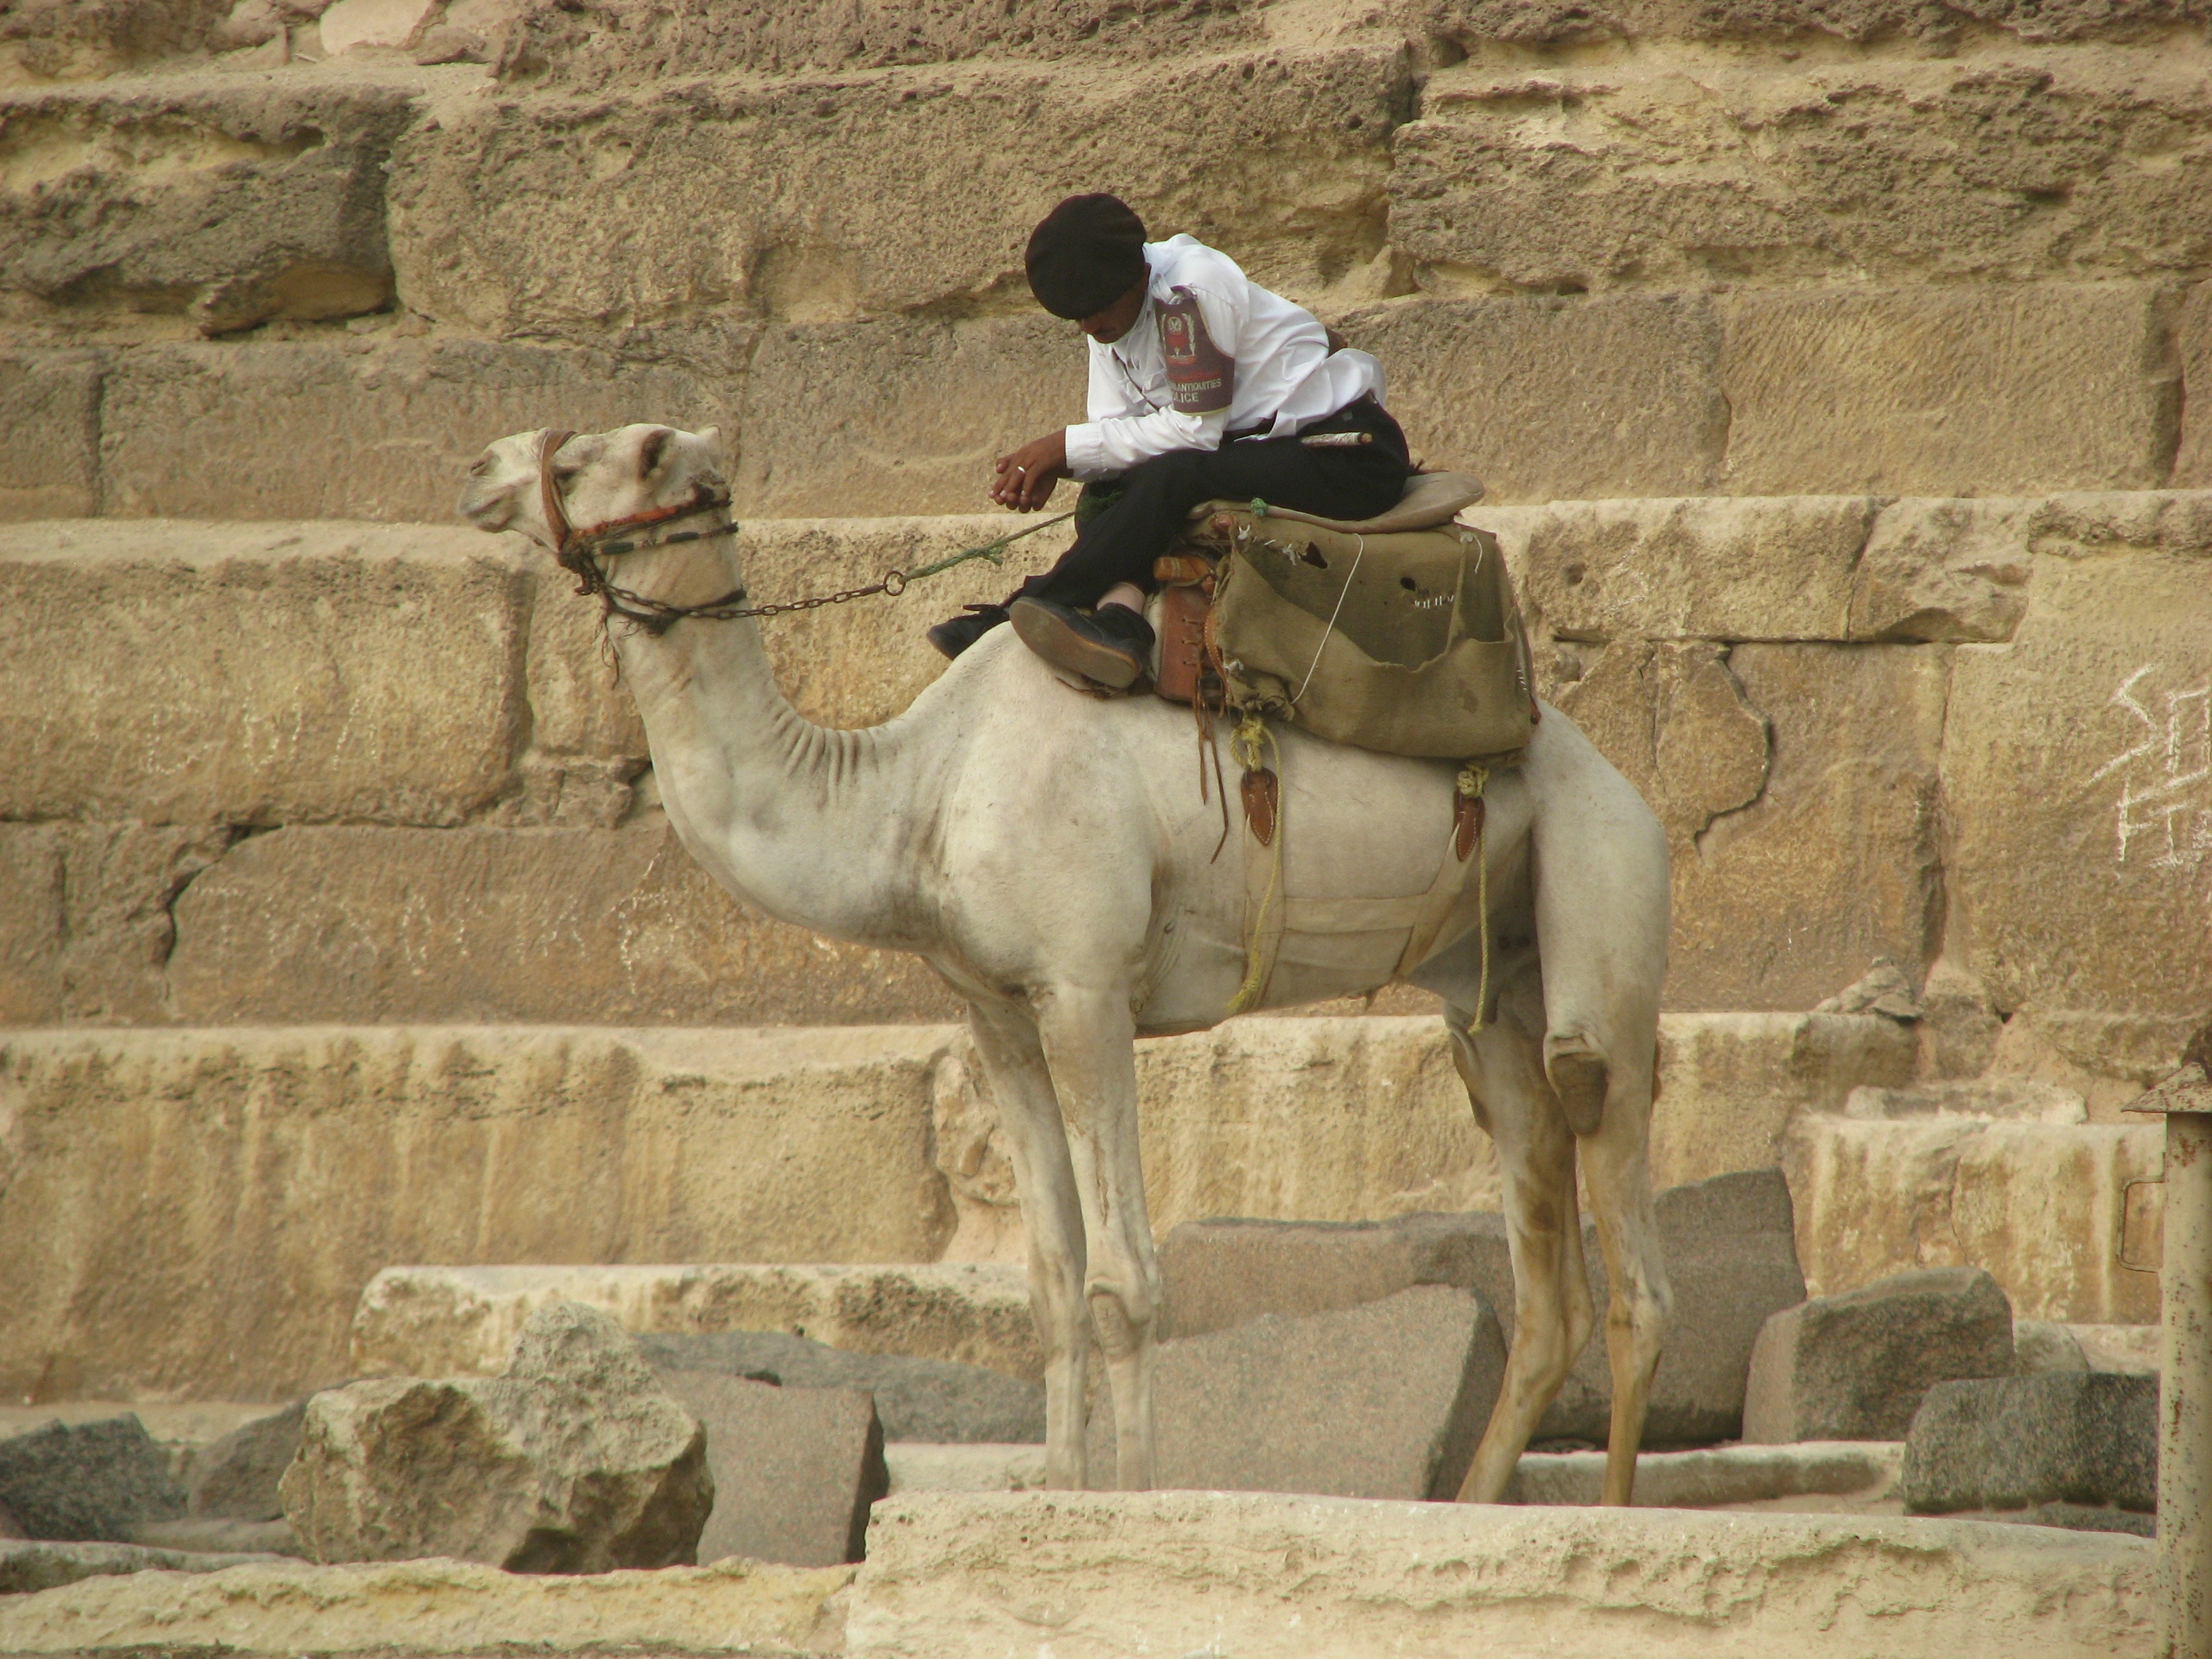
monument, camel, pyramid, mammal, egypt, sleep, temple, guard, pack animal, ancient history, camel like mammal, horse like mammal, arabian camel